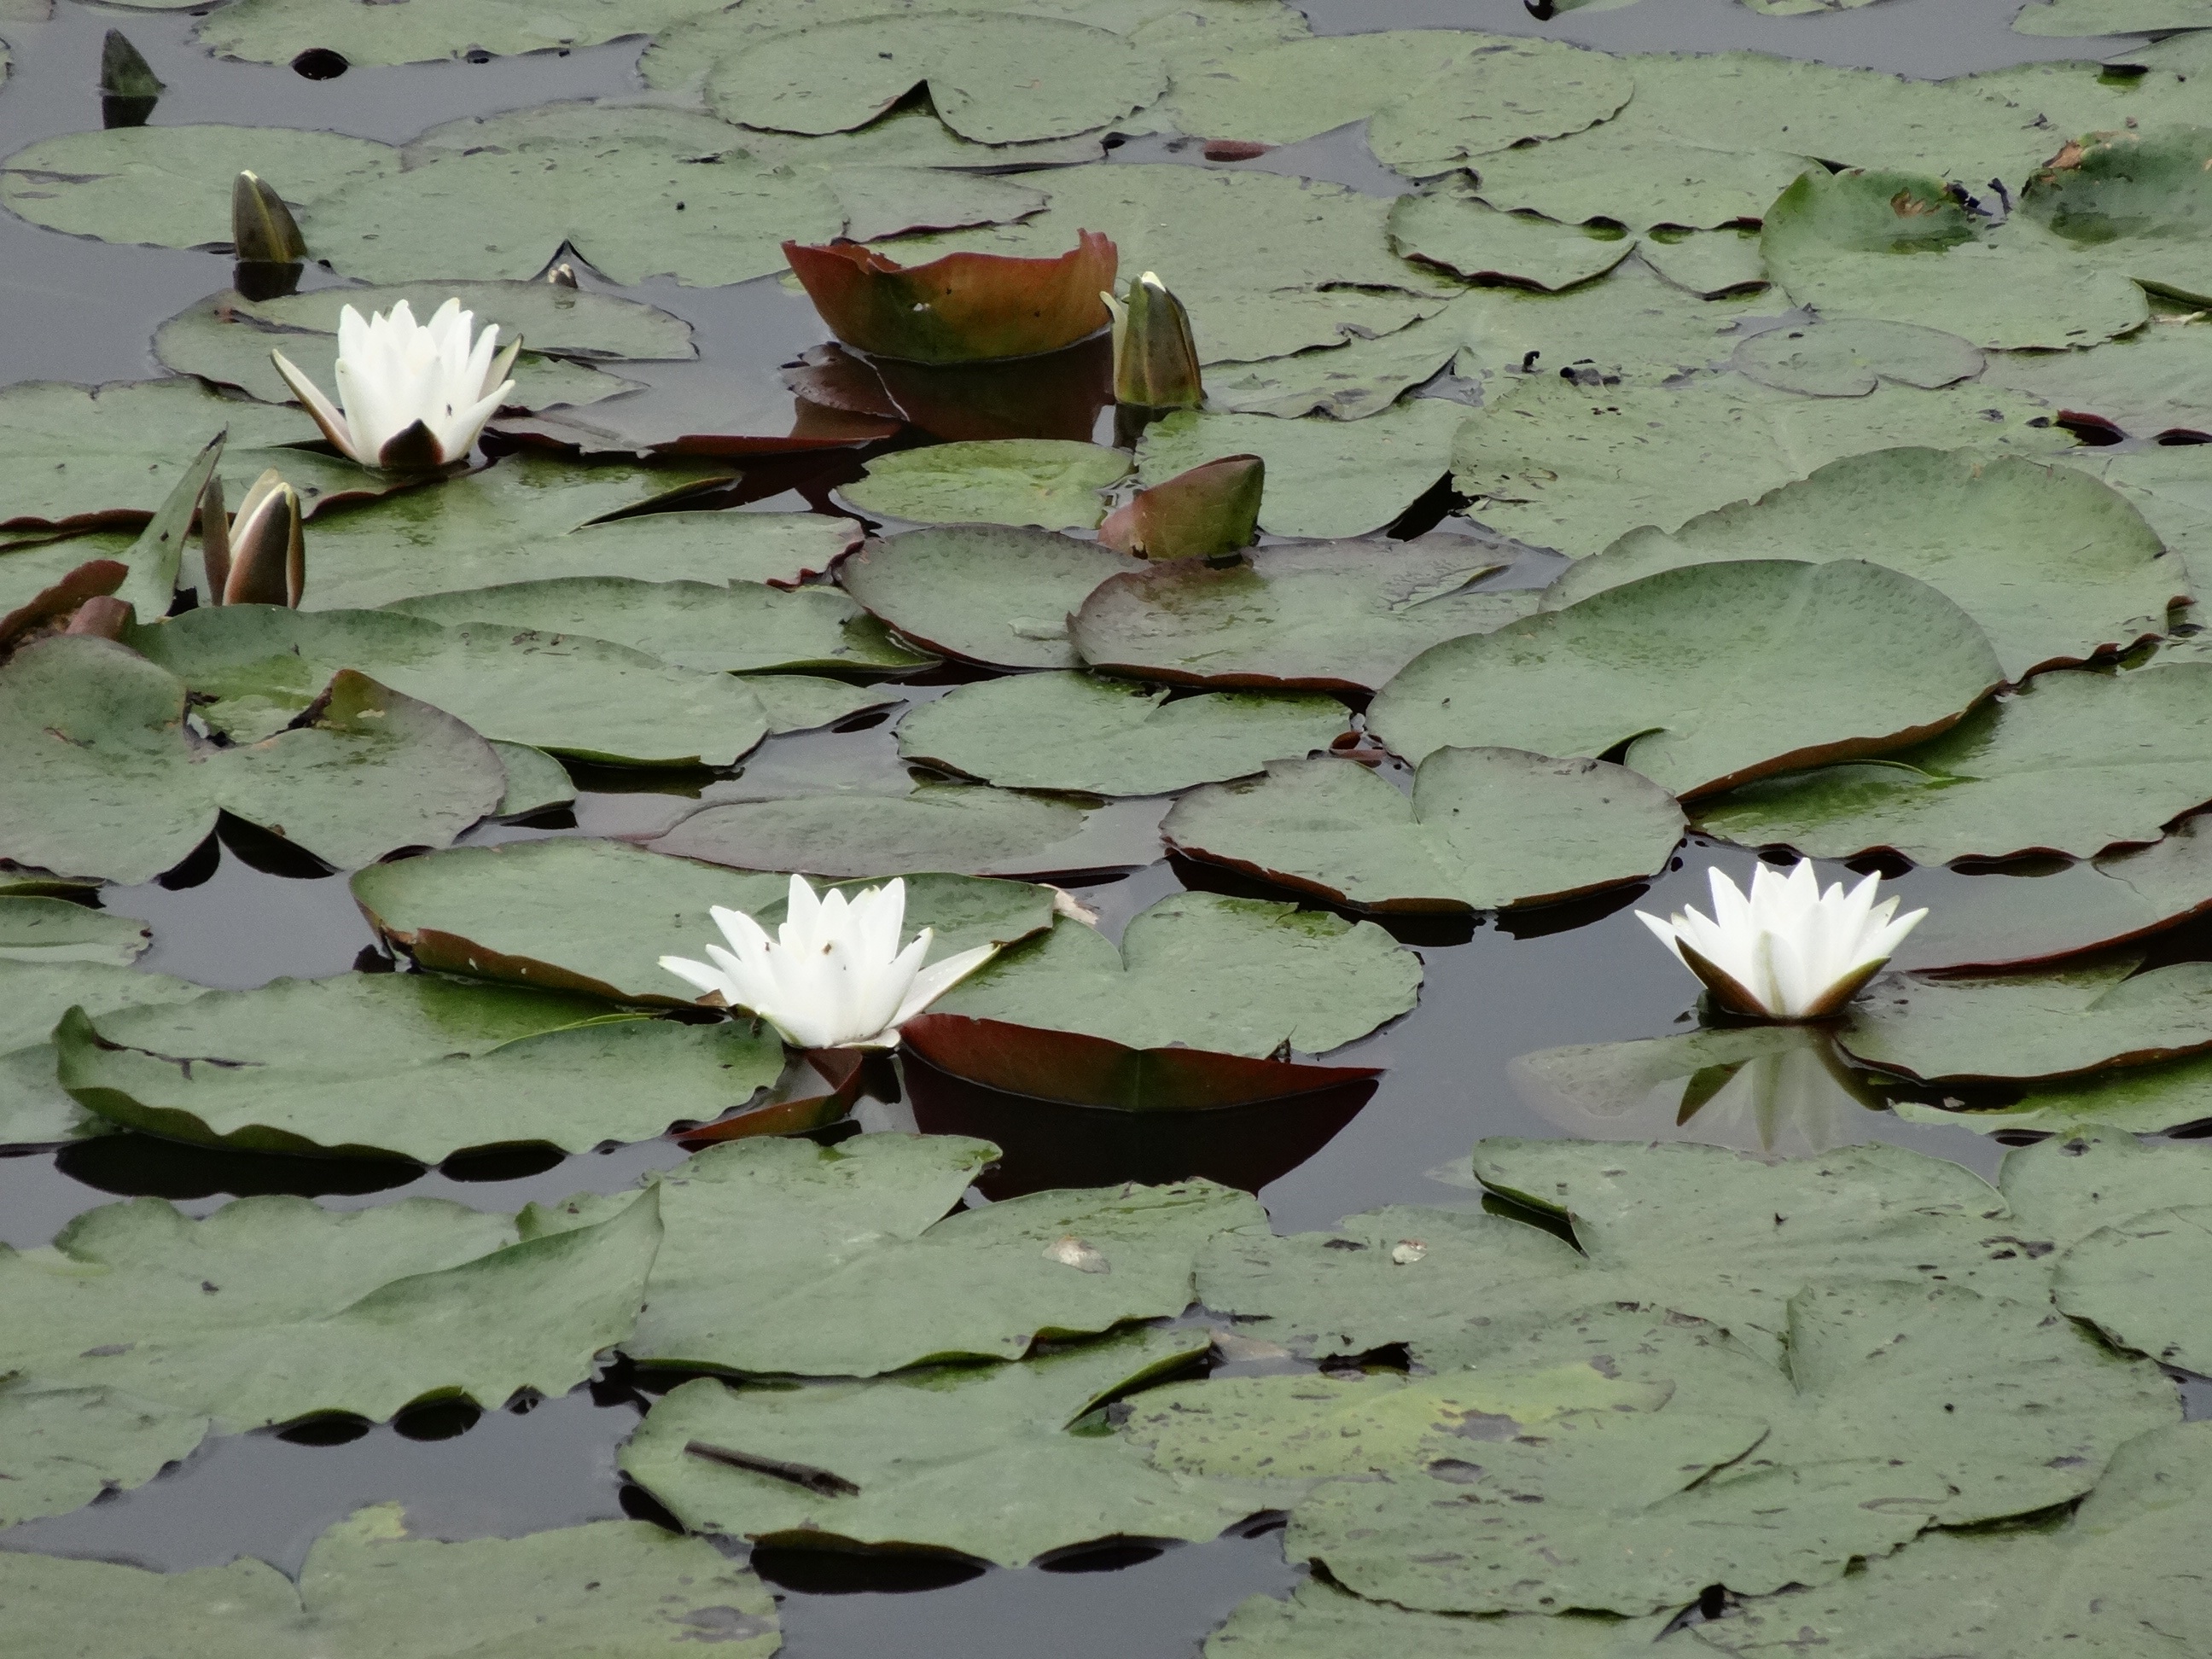
landscape, water, nature, plant, white, leaf, flower, petal, bloom, pond, green, botany, aquatic plant, flora, fauna, water lily, flowers, sheet, lily, ecosystem, water flower, water plant, flowering plant, madonna lily, land plant